Three Dancing Slaves

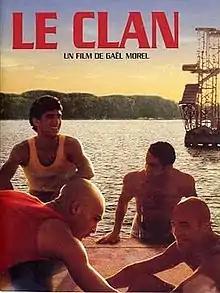
French Poster

Three Dancing Slaves (French: Le Clan) is a 2004 French film directed by Gaël Morel.